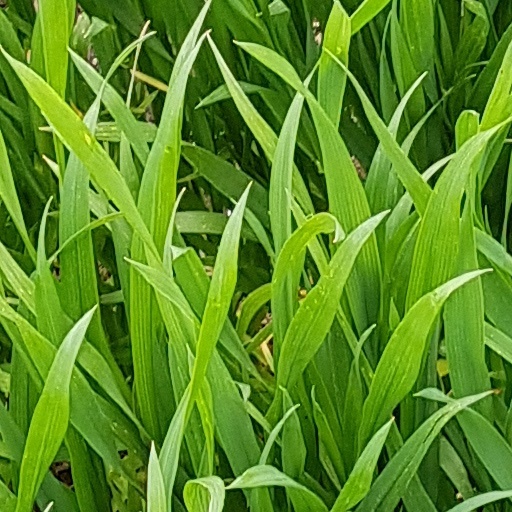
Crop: wheat